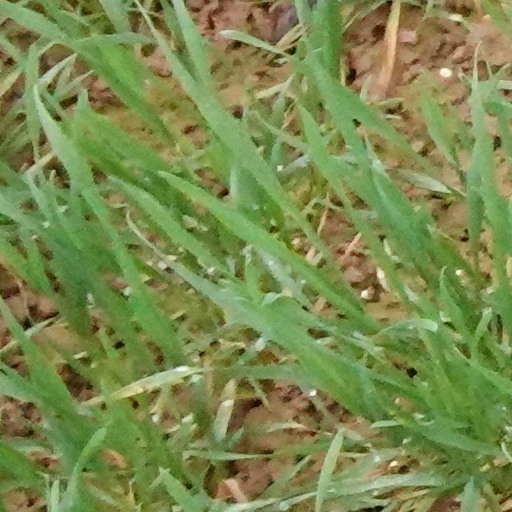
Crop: wheat